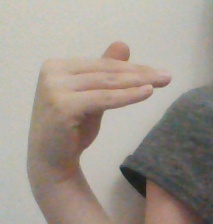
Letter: khaa